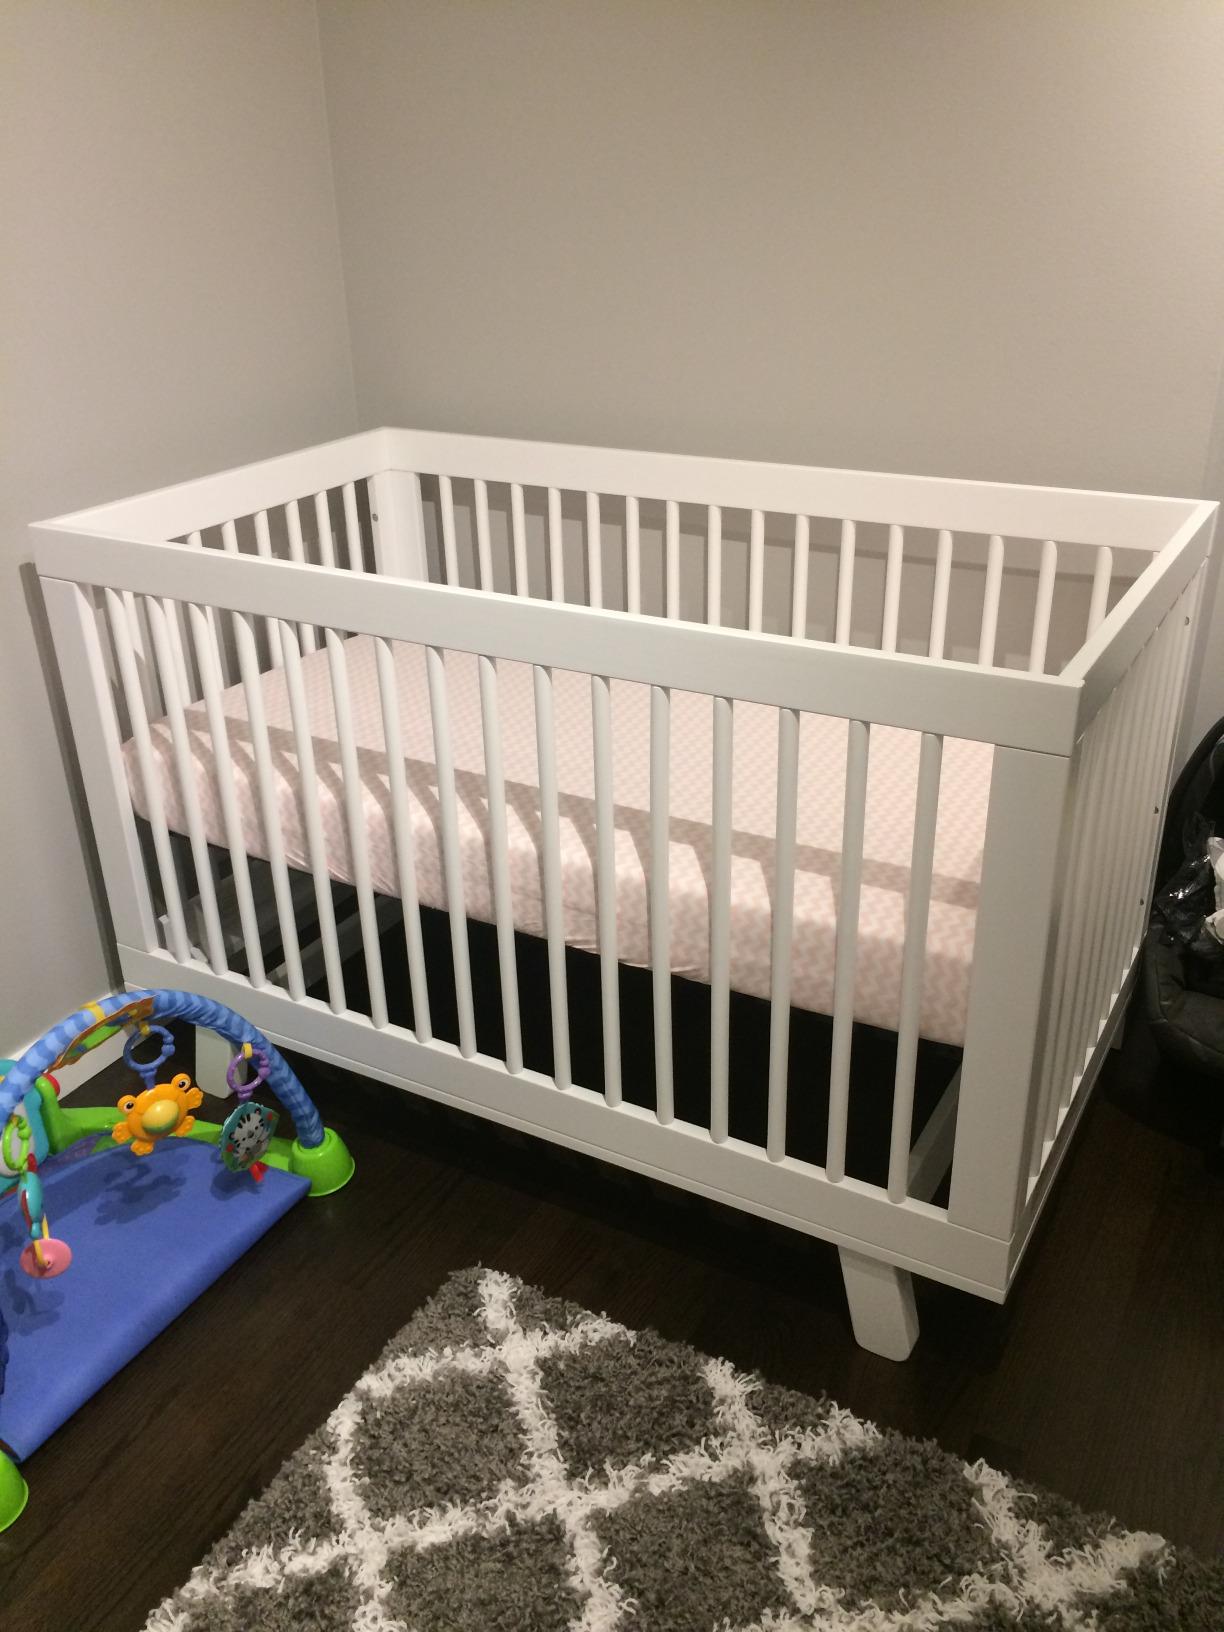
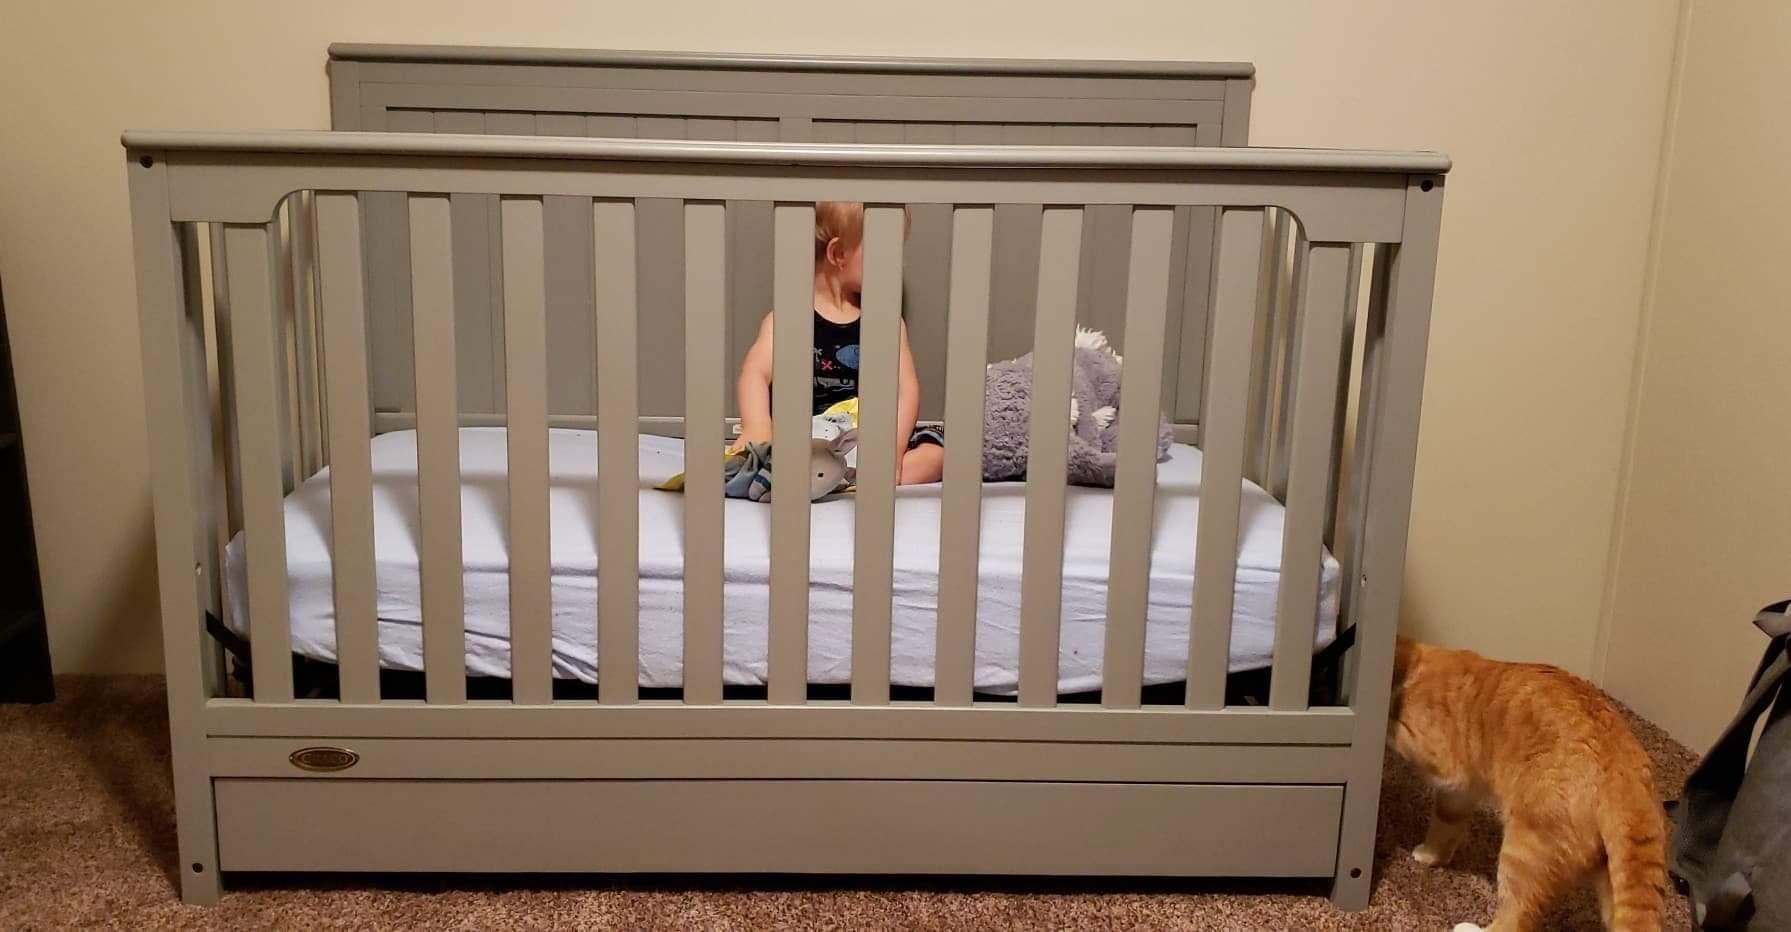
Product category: products_crib
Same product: no